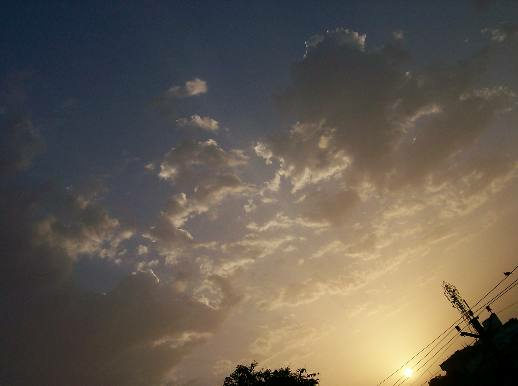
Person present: No